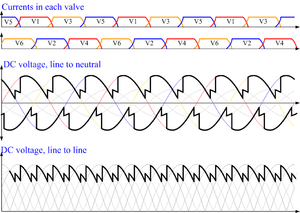
Les installations à courant continu haute tension, en anglais High Voltage Direct Current permettent de transporter de la puissance électrique entre plusieurs postes de conversion reliés au réseau électrique en courant alternatif. Elles peuvent régler dans une certaine mesure la puissance active et la puissance réactive injectées dans le réseau, ce faisant elles doivent être en mesure de commander le courant envoyé ou absorbé, ainsi que le niveau de tension du poste et ce aussi bien du côté tension continue que du côté tension alternative. Le réglage de la puissance active influence également la fréquence du réseau électrique. Le poste qui envoie de la puissance est dit « redresseur », celui en recevant « onduleur ». Toutes ces commandes doivent être faites de manière cohérente, sans excéder de valeurs maximales admissibles par un des équipements électriques et sans mettre en danger la stabilité du réseau électrique. Mieux, en cas de défaut sur le réseau électrique le poste HVDC assiste dans la stabilisation du réseau.
Le courant continu haute tension, en anglais High Voltage Direct Current, est une technologie d'électronique de puissance utilisée pour le transport de l'électricité en courant continu haute tension. Son utilisation est minoritaire par rapport au transport électrique à courant alternatif traditionnel de nos réseaux électriques. Son principal intérêt est de permettre le transport d'électricité sur de longues distances ; le courant continu cause moins de pertes dans ce cas. Par ailleurs, c'est l'unique possibilité pour transporter de l'électricité dans des câbles enterrés ou sous-marins sur des distances supérieures à environ 100 km. En effet, la puissance réactive produite par le caractère capacitif du câble, s'il est alimenté par du courant alternatif, finit par empêcher le transport de la puissance active, qui est recherchée. En courant continu, aucune puissance réactive n'est produite dans le câble. D'autres avantages de la technologie HVDC peuvent également justifier son choix sur des liaisons plus courtes : facilité de réglage, influence sur la stabilité et possibilité de régler la puissance transitée notamment.
Un thyristor est un interrupteur électronique semi-conducteur à l'état solide constitué de quatre couches, alternativement dopées N et P. C'est un des composants essentiels de l'électronique de puissance. Il tire son nom du grec thura qui signifie porte et du suffixe « istor » qui provient du mot transistor. Il se comporte comme une bascule synchrone, c'est-à-dire qu'il reste commandé à l'allumage, par la gâchette, mais pas à l'extinction qui est provoquée par le passage du courant principal Iₐₖ à une valeur inférieure au courant de maintien IH.